Operation Brother Sam

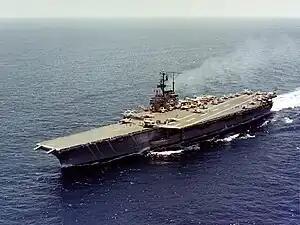
USS "Forrestal" in 1962

Operation Brother Sam was the use of the United States Navy and Air Force in support of the coup in Brazil in 1964. With the deterioration in relations with João Goulart's government and the favorable attitude of the groups conspiring against him, the idea of an operation to ensure the success of an uprising arose. The issue was discussed between the U.S. ambassador to Brazil, Lincoln Gordon, and officials in Washington throughout the administration of president John F. Kennedy and his successor Lyndon B. Johnson. They thought about logistical support, the positioning of a squadron on the Brazilian coast to "show the flag" and even, in an extreme situation, a plan for a gigantic land operation, which was not used. The operation was planned by maintaining contact with Brazilian conspirators such as general Castelo Branco, and had as an assumption the formation of a provisional government that would request foreign aid.